Information: The New Language of Science

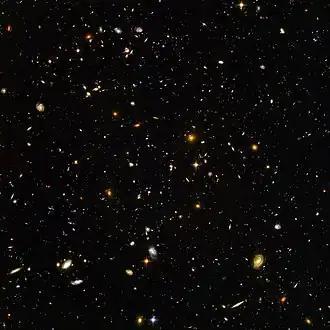
Is the universe made of information? Image Credit: NASA, ESA, S. Beckwith (STScI) and the HUDF team.

Information: The New Language of Science is a 2003 book by Hans Christian von Baeyer, Chancellor Professor of Physics at the College of William and Mary, examining contemporary information science.